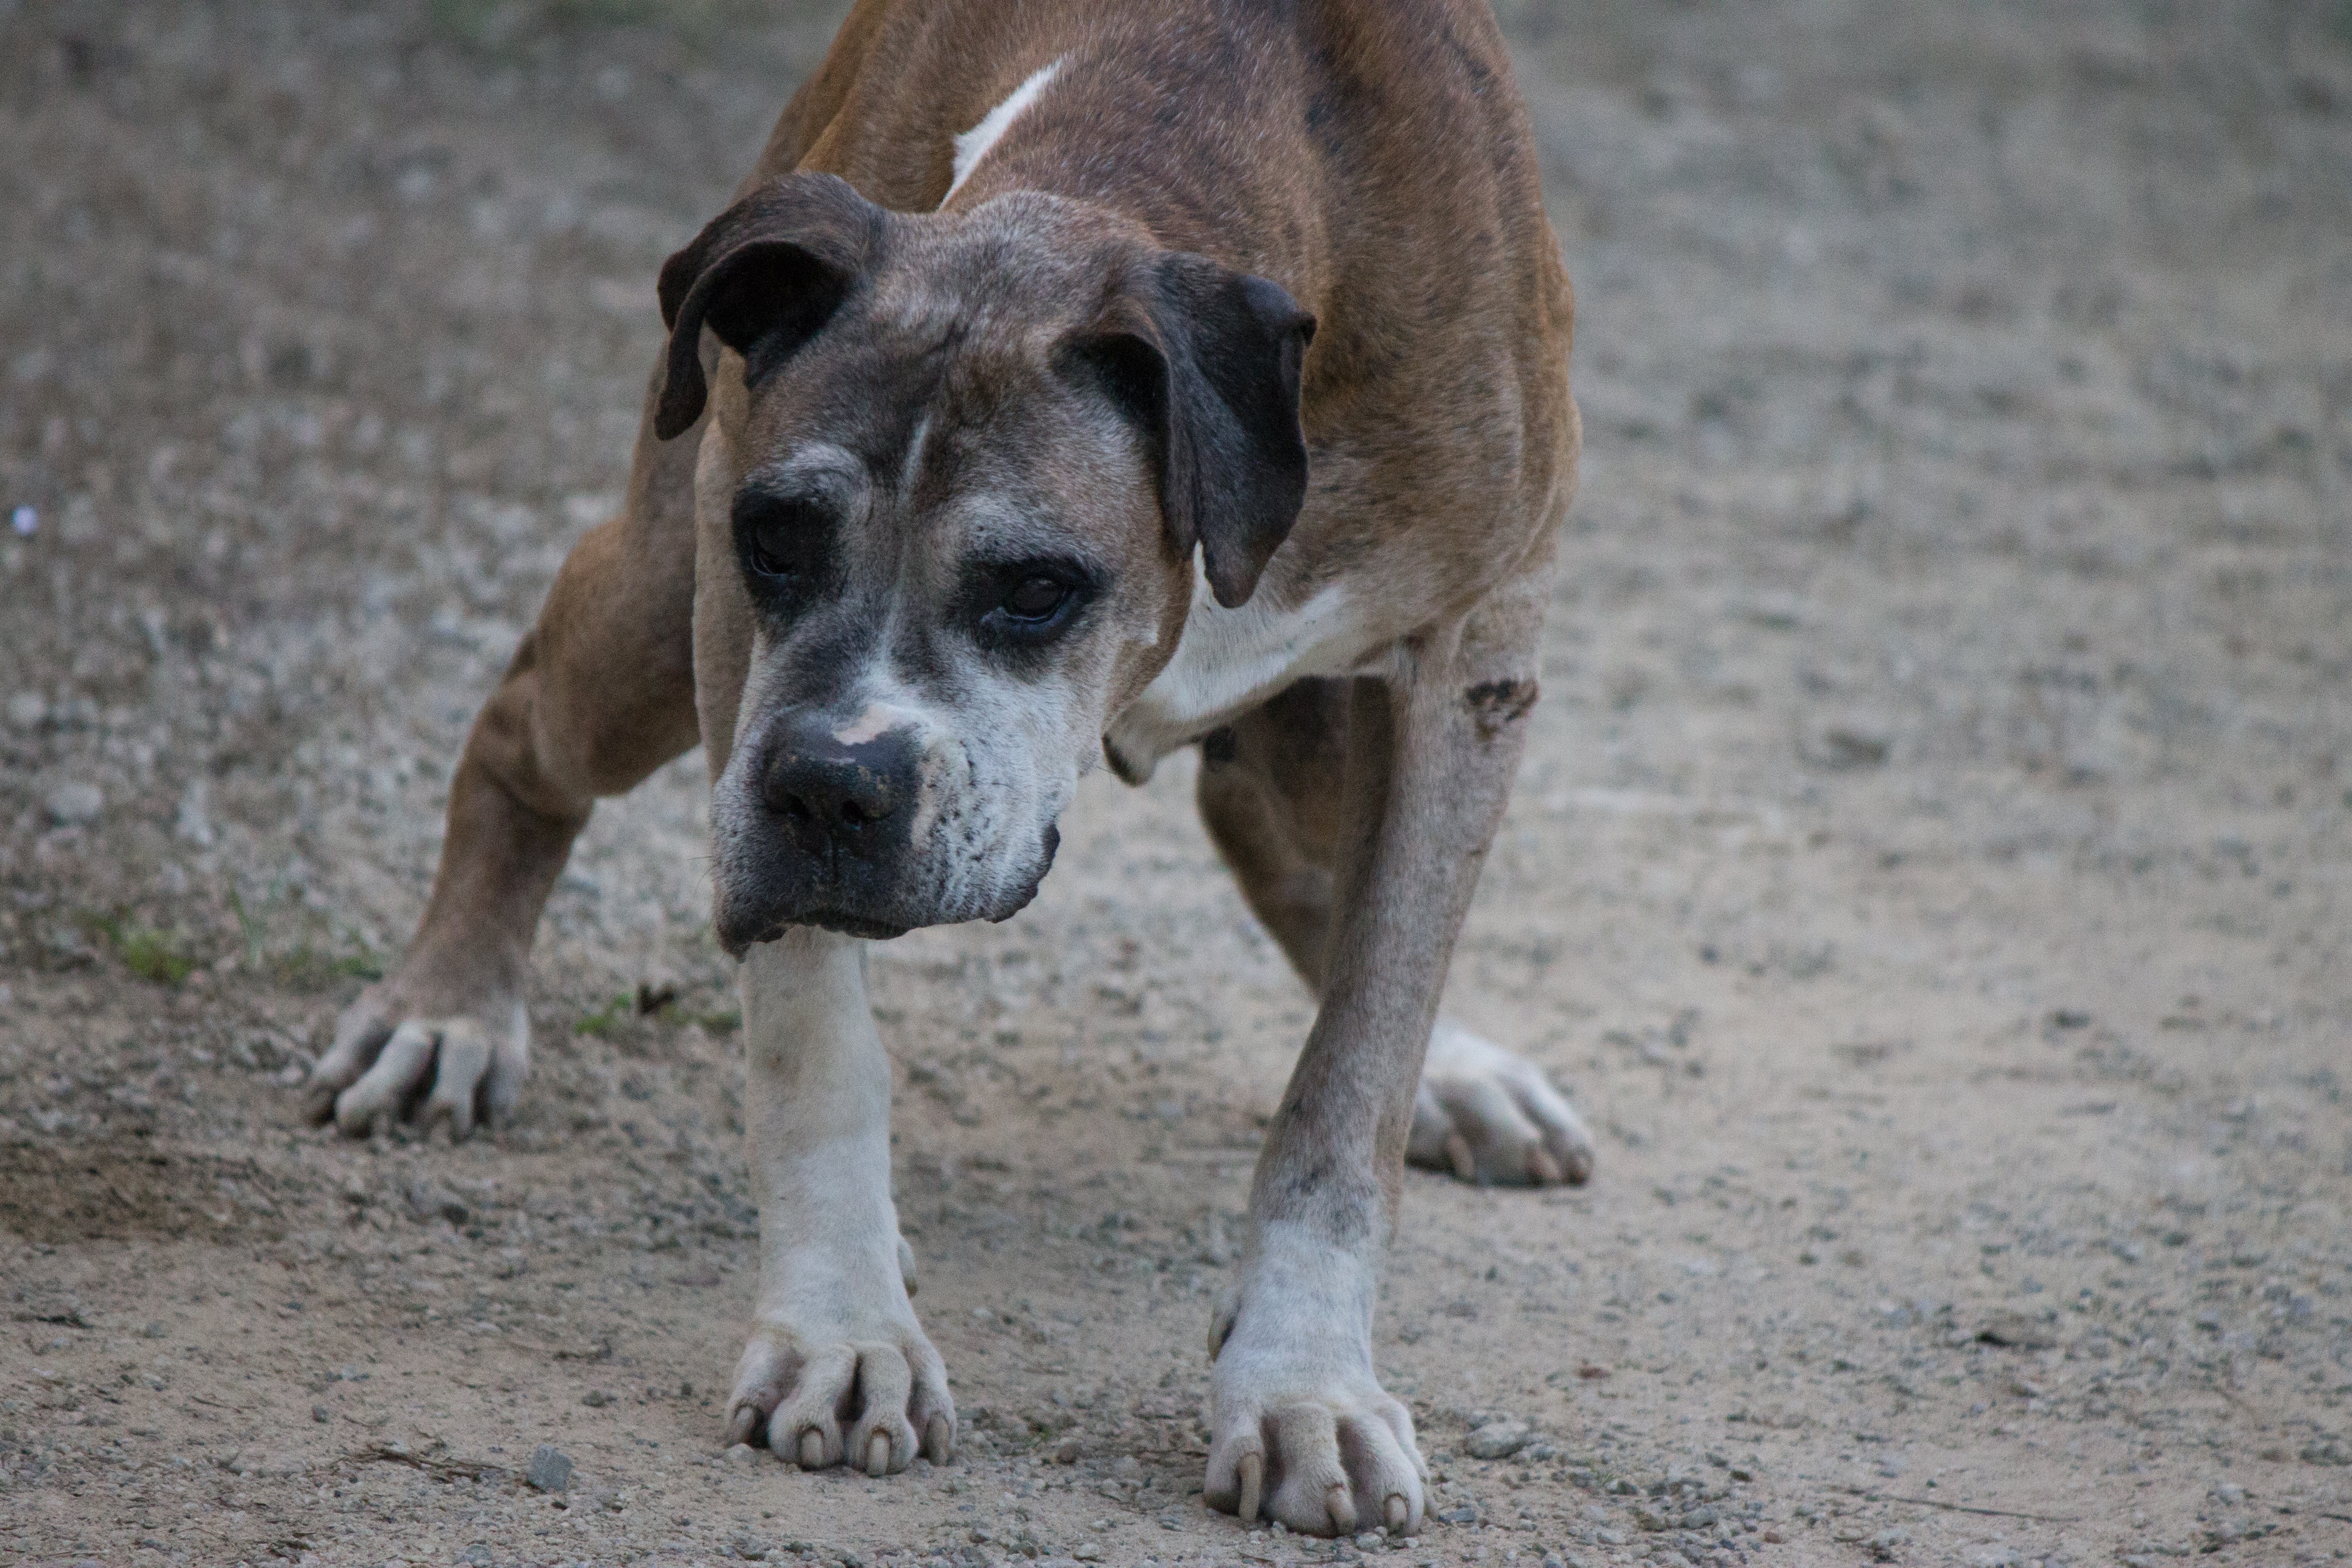
dog, animal, mammal, boxer, animals, vertebrate, dog breed, domestic animals, old english bulldog, dog like mammal, carnivoran, dog crossbreeds, olde english bulldogge, american bulldog